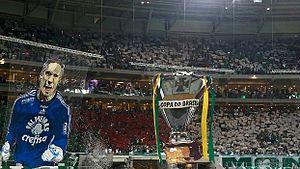
Fernando Büttenbender Prass né le 9 juillet 1978 à Viamão, est un footballeur brésilien qui évolue au poste de gardien de but pour le Ceará SC.